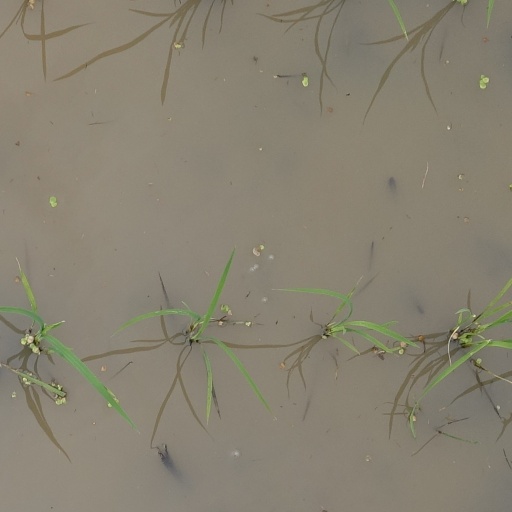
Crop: rice